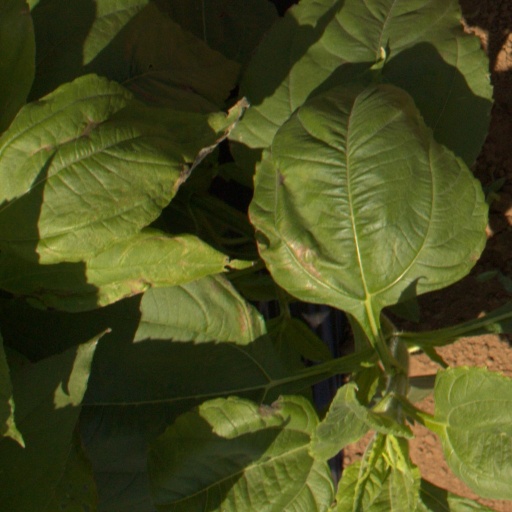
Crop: Jerusalem artichoke